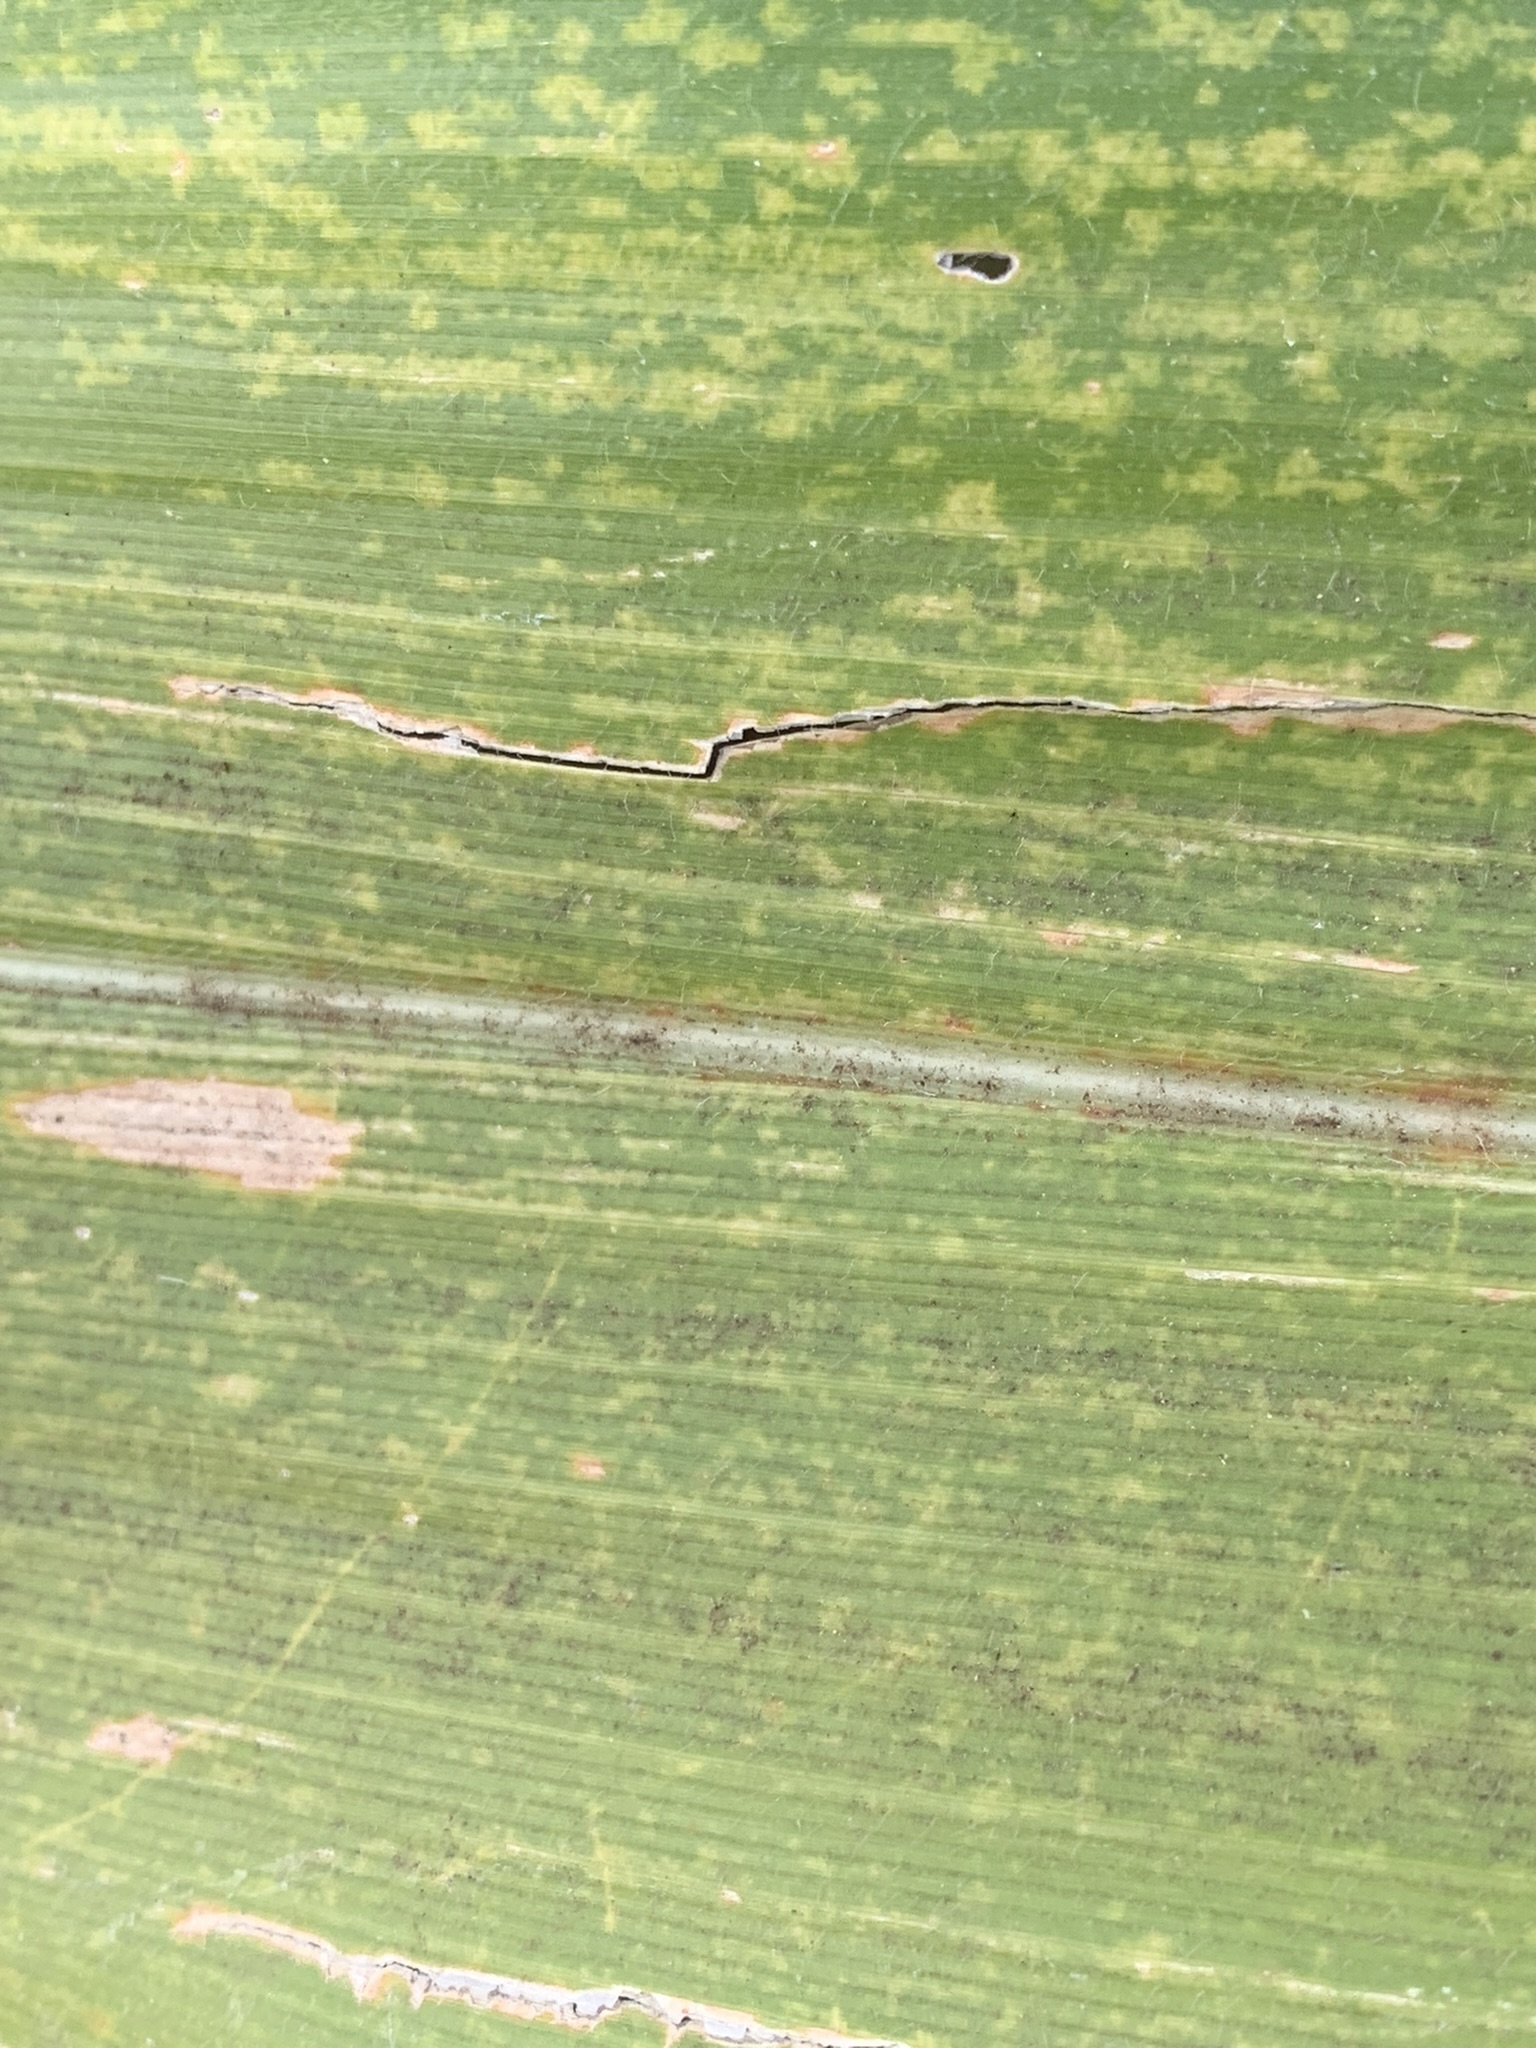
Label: MLN